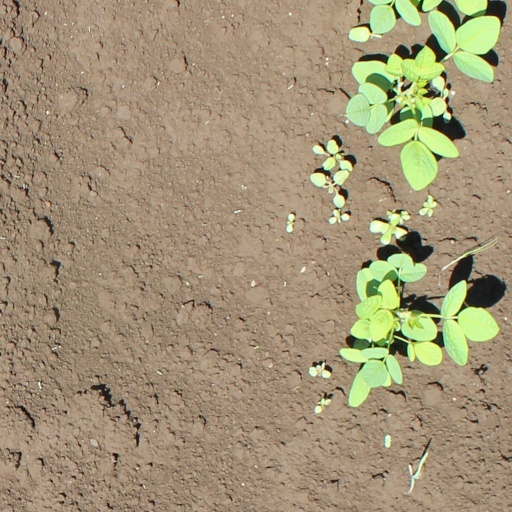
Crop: soybean